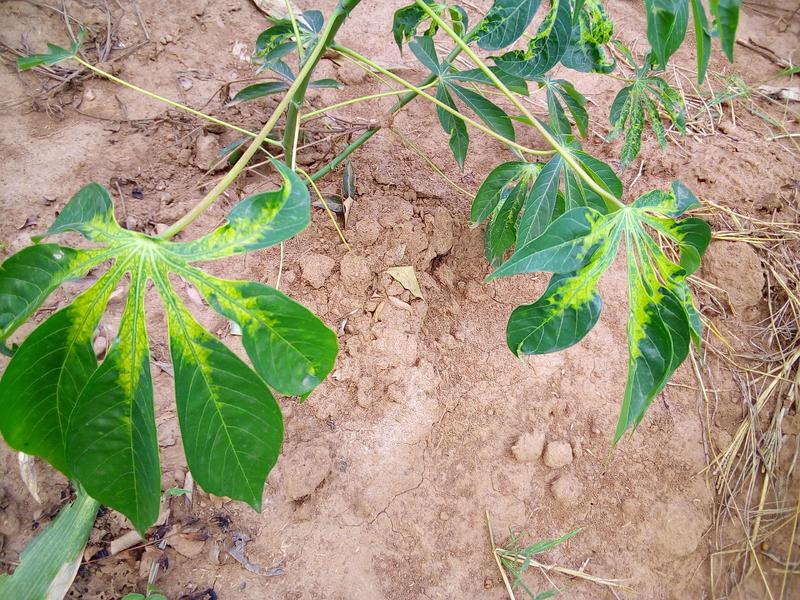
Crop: cassava
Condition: mosaic_disease